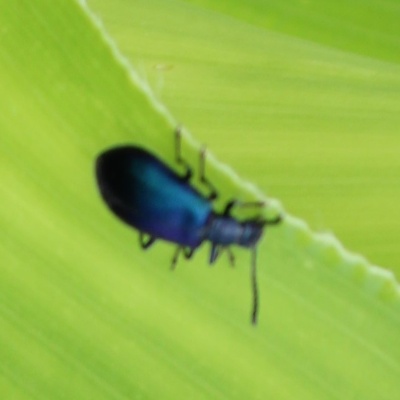
Crop: Maize
Condition: leaf beetle